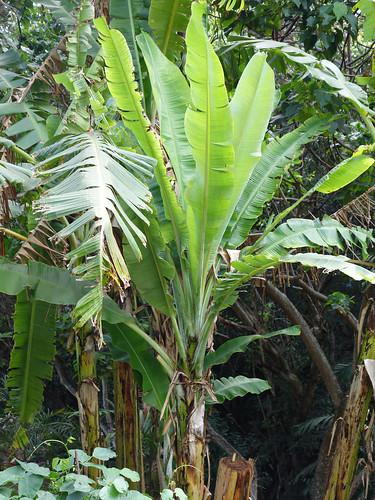
Plant: Banana
Disease: banana bunchy top